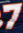
Number: 7